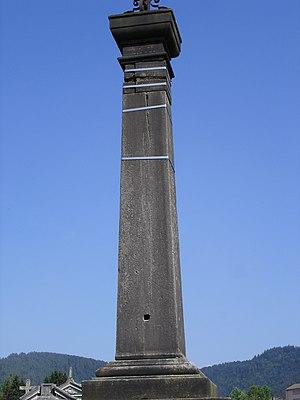
Inventaire des croix monumentales, oratoires et chapelles situées sur le territoire de la commune de Raon-l'Étape.